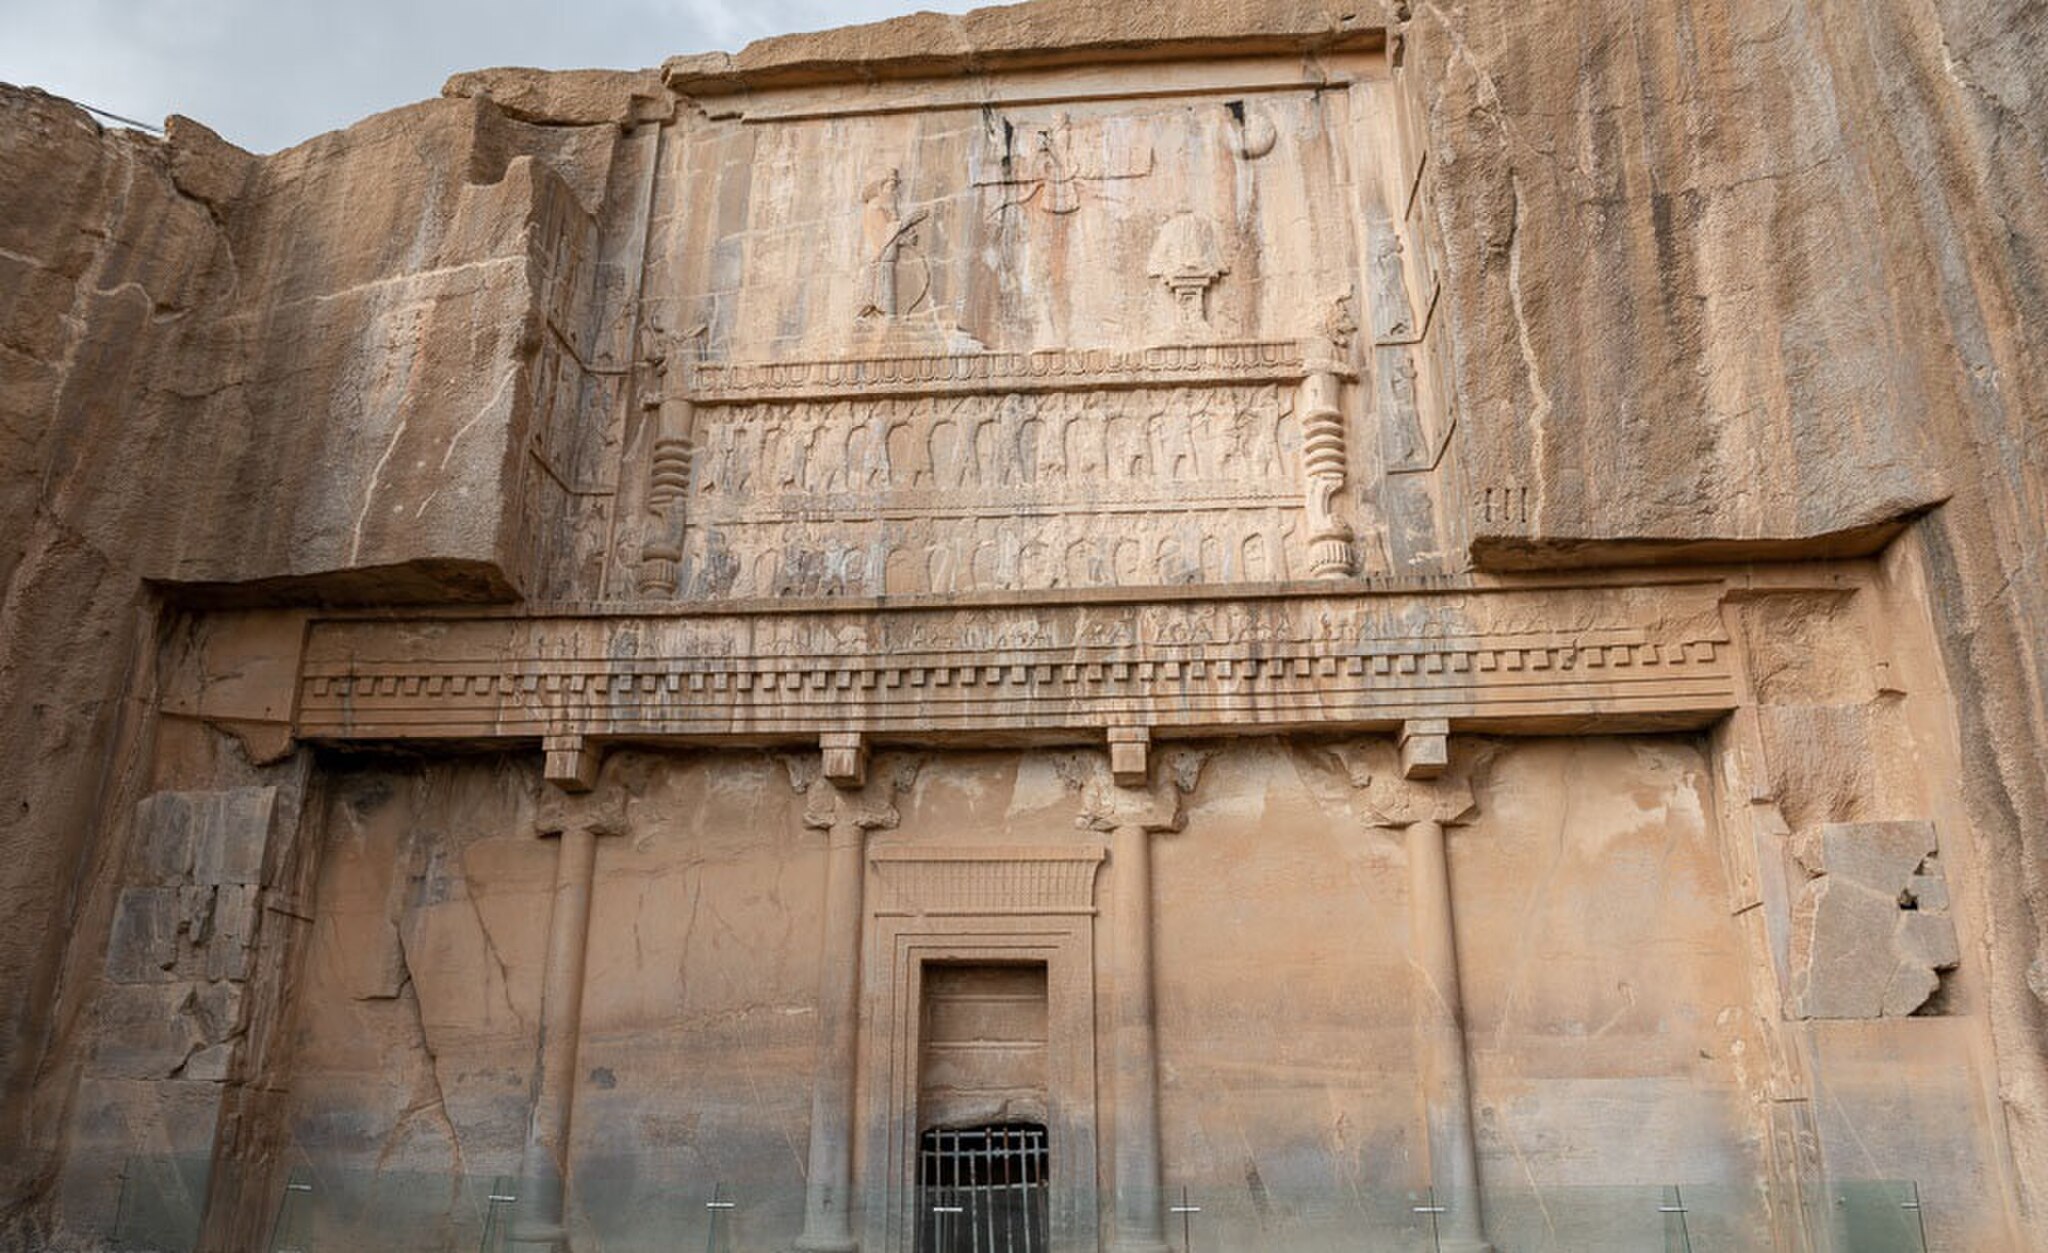
Title: 3428784 میراث جهانی تخت جمشید
Description: میراث جهانی تخت جمشید
Date: 2020-04-20
Categories: Tomb of Artaxerxes III, Files from external sources with reviewed licenses, 2020 in Persepolis, Photos from Mehrnews.com, Photos by Amin Berenjkar for Mehr News Agency